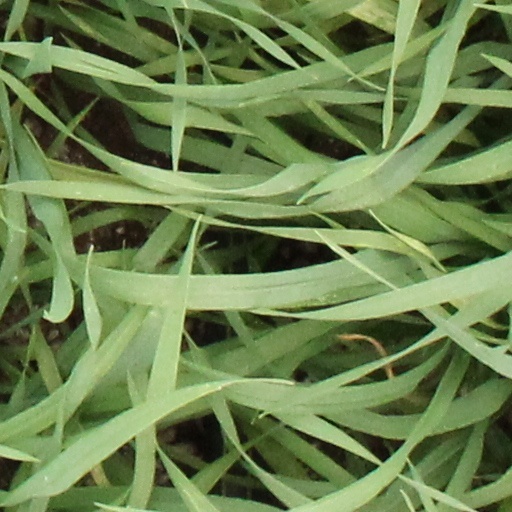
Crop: wheat